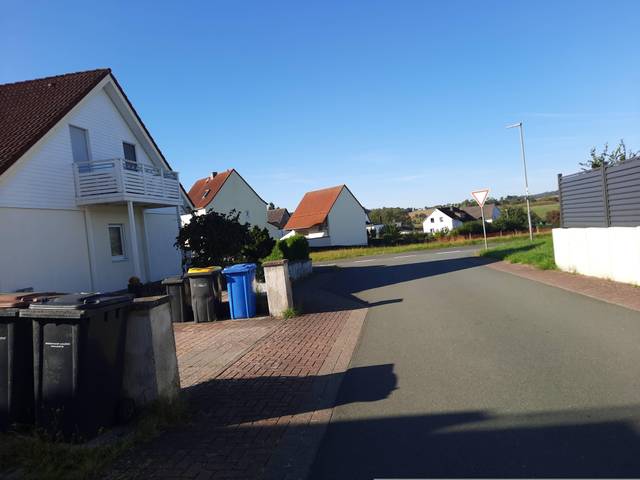
Region: Germany
Coordinates: 50.69, 8.487